Answer in natural language. Considering the relative positions, is Doorway to the left or right of block colour dresser? Choose between the following options: left or right
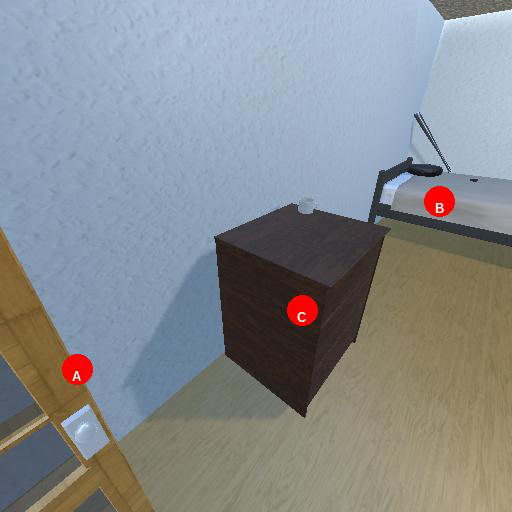
<answer>left</answer>